Roy Cohn

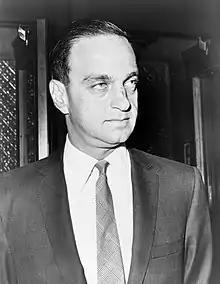
Cohn in 1964

Roy Marcus Cohn (February 20, 1927 – August 2, 1986) was an American lawyer and prosecutor. He first gained fame as a prosecutor of Julius and Ethel Rosenberg in their trials (1952–53) and as Senator Joseph McCarthy's chief counsel during the Army–McCarthy hearings in 1954. Cohn had been assisting McCarthy's investigations of suspected communists. In the 1970s and during the 1980s, he became a prominent legal and political fixer in New York City. He represented and mentored Donald Trump during Trump's early business career.